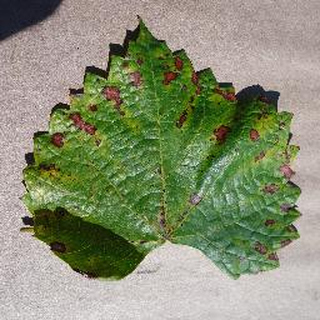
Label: grape_esca_black_measles